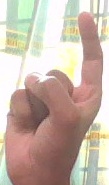
ASL sign: Z